Trinity (nuclear test)

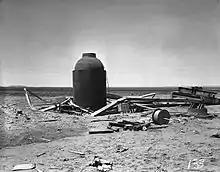
Jumbo was not used for its originally intended purpose in the Trinity test but was in a tower some distance from the bomb when it went off.

For many of the Los Alamos scientists, Jumbo was "the physical manifestation of the lowest point in the Laboratory's hopes for the success of an implosion bomb." By the time it arrived, the reactors at the Hanford Engineer Works produced plutonium in quantity, and Oppenheimer was confident that there would be enough for a second test. The use of Jumbo would interfere with the gathering of data on the explosion, the primary objective of the test. An explosion of more than would vaporize the steel and make it difficult to measure the thermal effects. Even would send fragments flying, presenting a hazard to personnel and measuring equipment. It was therefore decided not to use it. Instead, it was hoisted up a steel tower from the explosion, where it could be used for a subsequent test. In the end, Jumbo survived the explosion, although its tower did not.